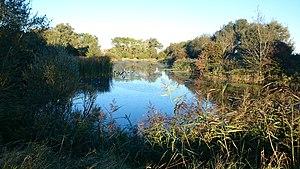
L'étang Markey sud, protégé, vers l'est.
Les étangs Markey, en néerlandais vijvers Markey, également appelé en flamand occidental Pitten ou Pittn, sont un groupe de deux petits lacs localisés à Adinkerque dans la commune de La Panne.